Jhonny Peralta

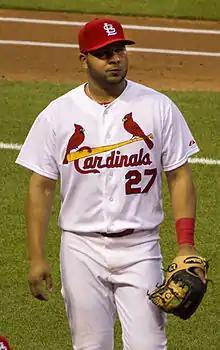
Peralta with the St. Louis Cardinals

Jhonny Antonio Peralta (born May 28, 1982) is a Dominican former professional baseball shortstop who played 15 seasons in Major League Baseball (MLB). The Cleveland Indians signed him as an amateur free agent in his native Dominican Republic in 1999, and he made his major league debut for the Indians on June 12, 2003. He subsequently played for the Detroit Tigers and St. Louis Cardinals. A solid hitter with power, Peralta has rated average defensively. He throws and bats right-handed, stands , and weighs .